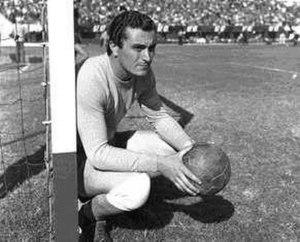
Le Club Atlético River Plate, appelé plus couramment River Plate, est un club de football argentin fondé le 25 mai 1901 et basé dans le nord de la ville de Buenos Aires, capitale argentine.
Amadeo Raúl Carrizo Larretape est un footballeur argentin qui évoluait au poste de gardien de but.